Charles City, Iowa

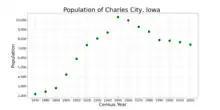
The population of Charles City, Iowa from US census data

Many people around the region remember Charles City as the site of a devastating F5 tornado that ripped through town on May 15, 1968. It resulted in 13 dead, hundreds injured, and was one of the largest twisters ever recorded in the state, this storm destroyed much of the downtown – 256 businesses and 1,250 homes. Damage estimates were of more than $20 million.